Yityish Titi Aynaw

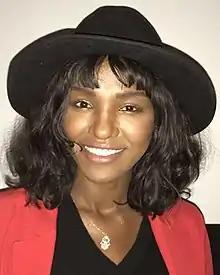
Aynaw in 2017

Yityish "Titi" Aynaw (born 23 June 1991) is an Israeli model, television personality, and beauty pageant titleholder who was crowned Miss Israel 2013. She is the first Ethiopian Jew and Israeli of African heritage to win the contest. As Miss Israel, Aynaw represented Israel at the Miss Universe 2013 competition, although she did not place.